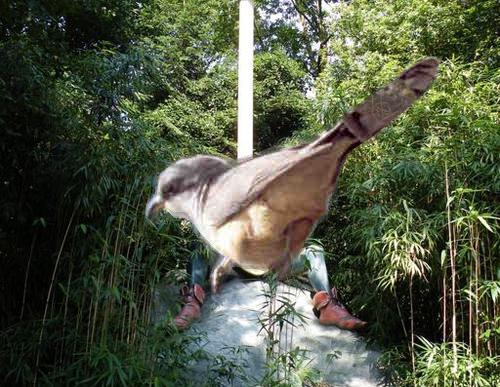
Bird species: Mangrove_Cuckoo
Bird type: landbird
Background: land